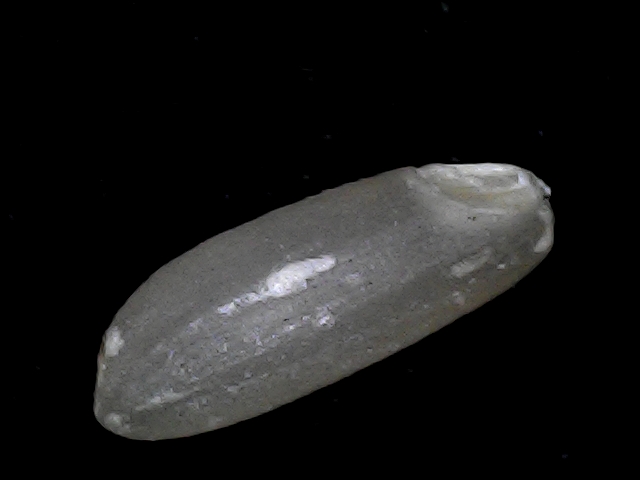
Rice variety: BD93